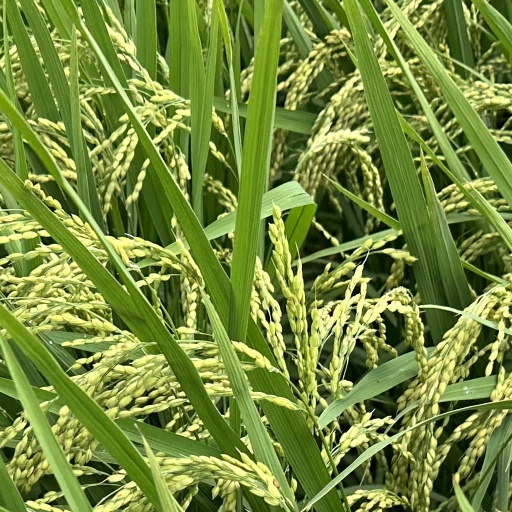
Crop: rice